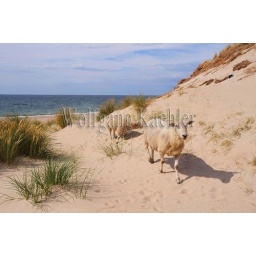
Germany, schleswig holstein, north sea, north frisian islands, sylt island, weststrand near list, sheep in sand dunes